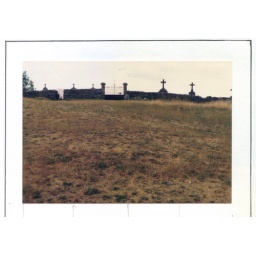
Inspiration for drawing. Note the dry grass in front. The wall and crosses are left out of the drawing.